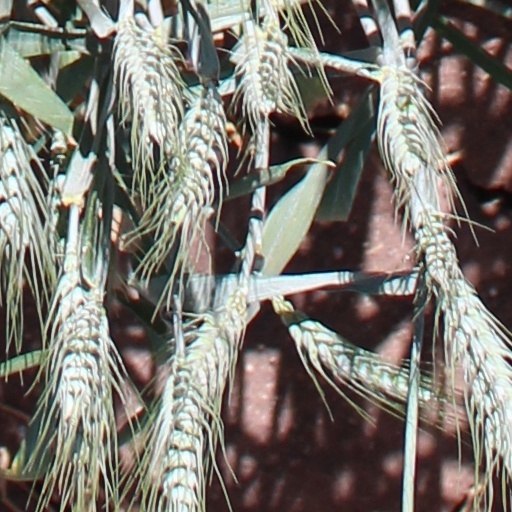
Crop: wheat